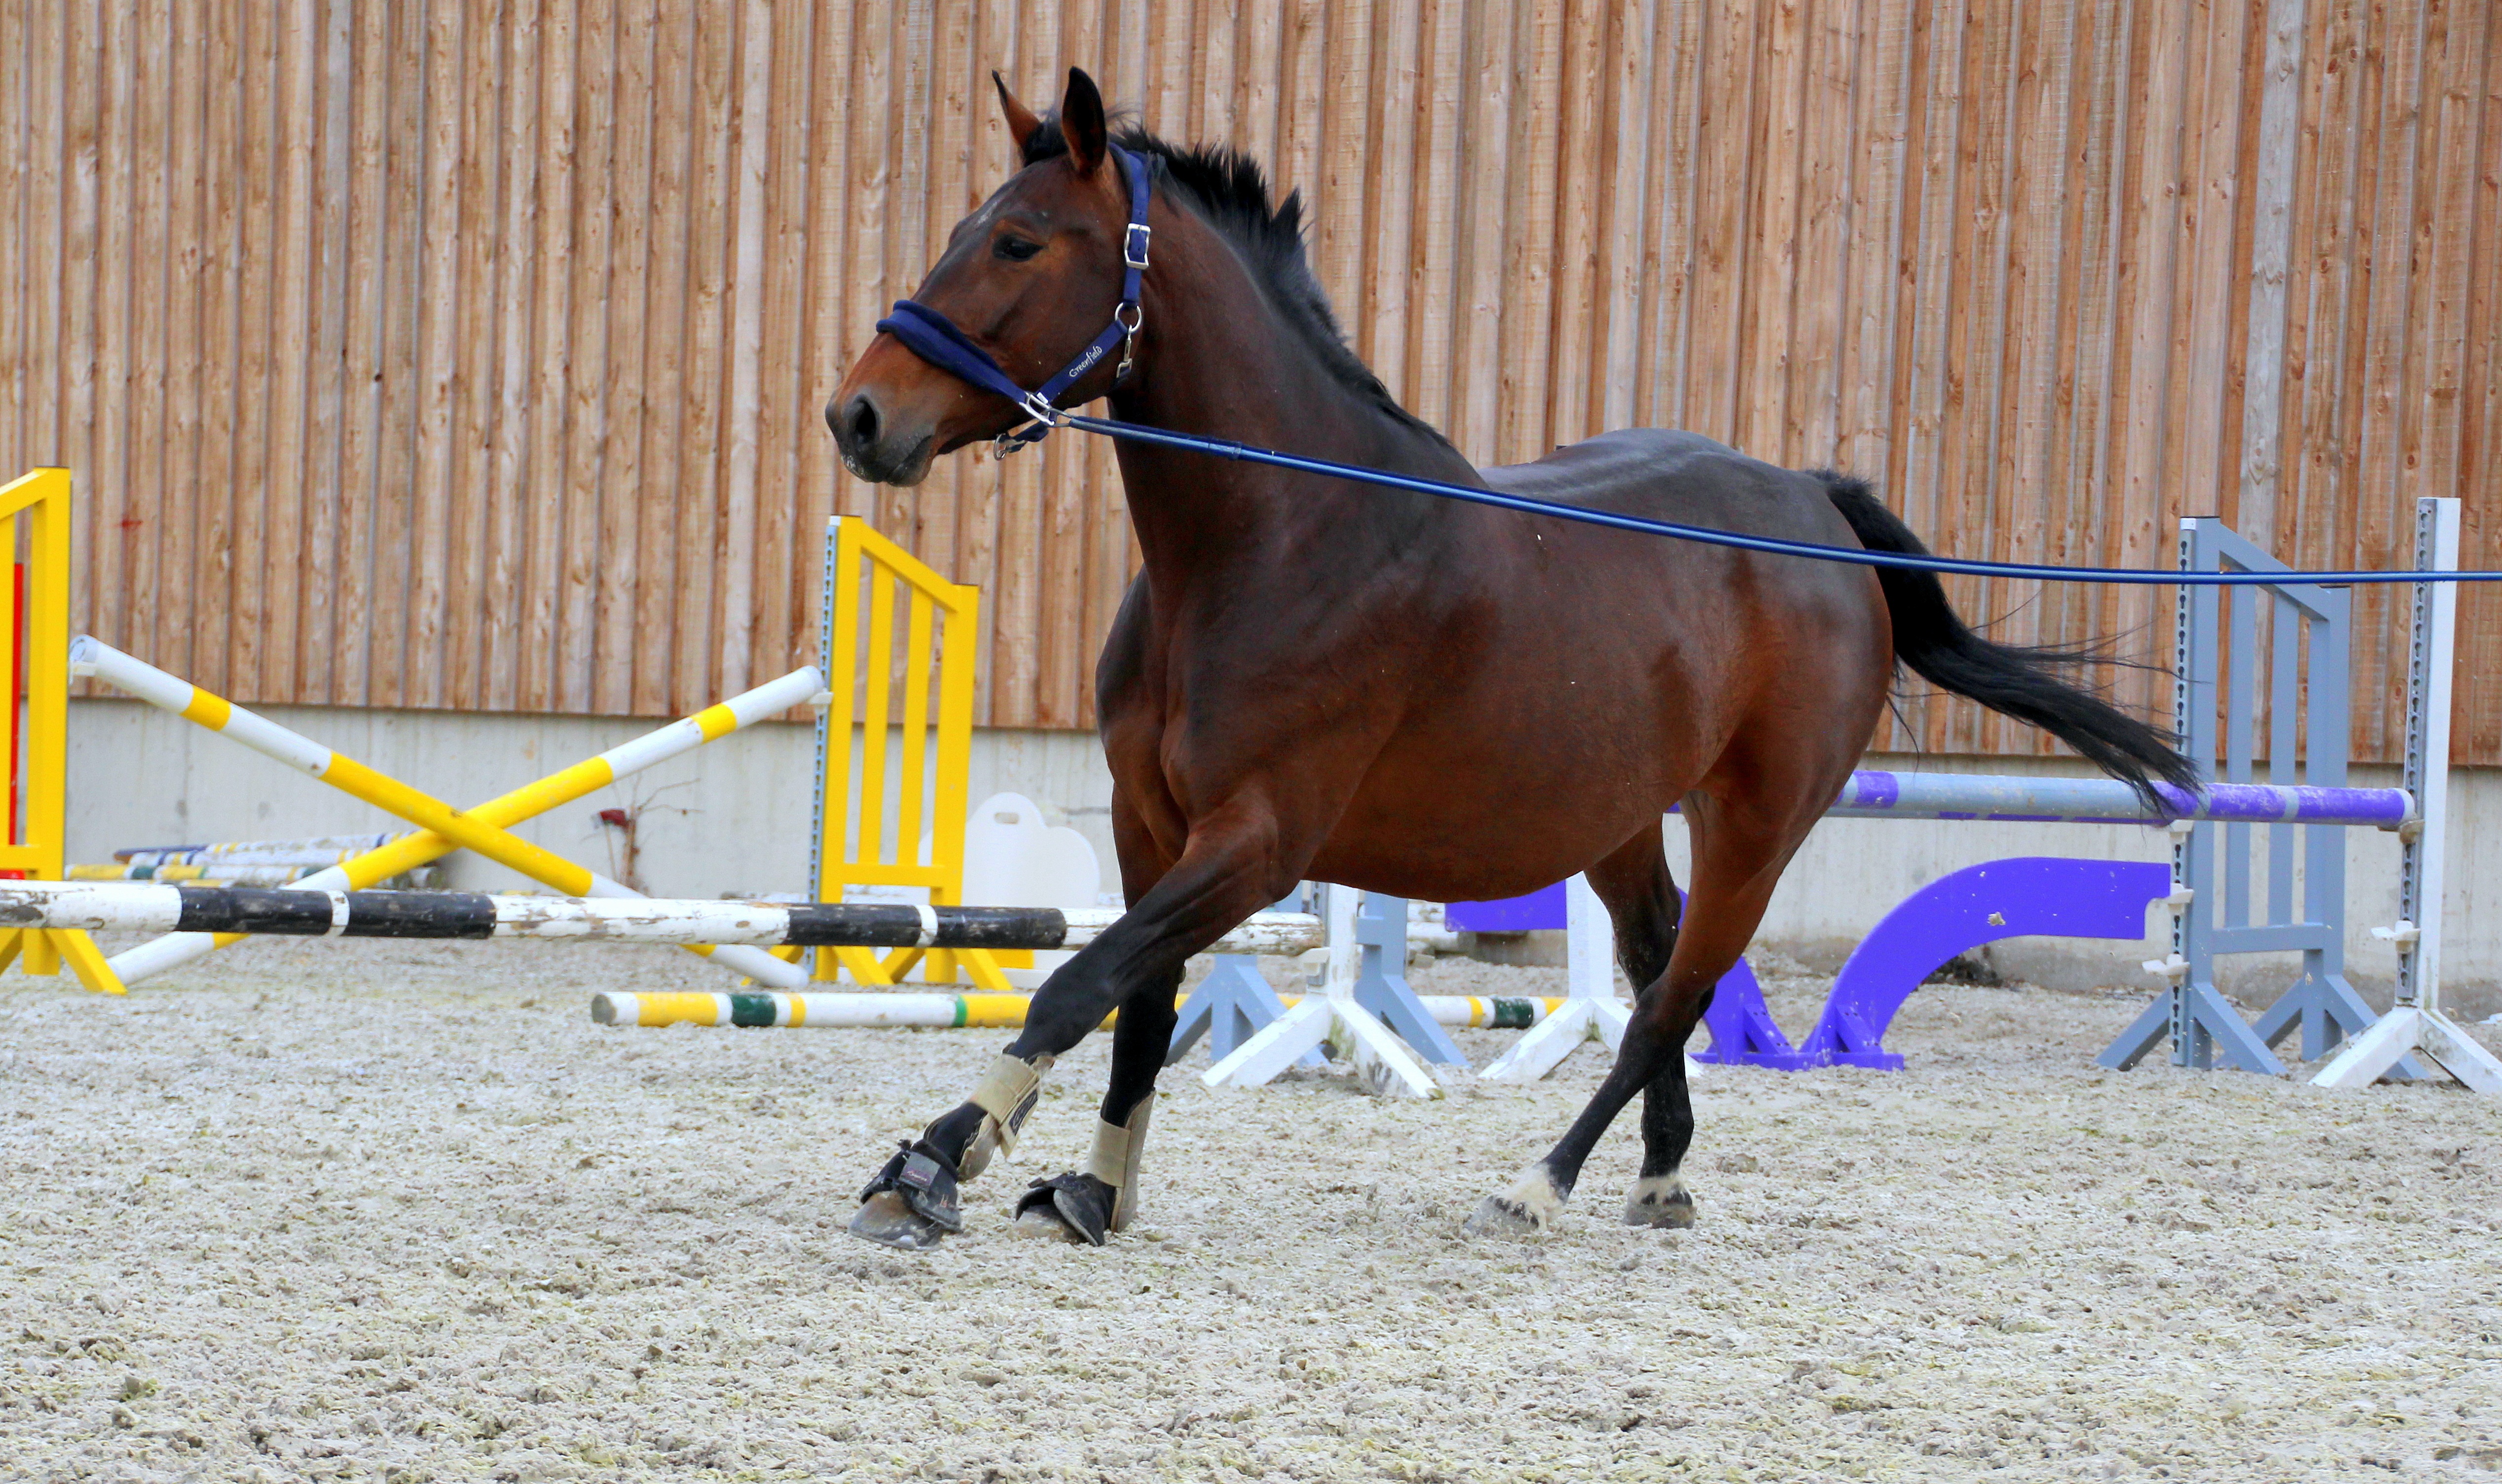
horse, training, rein, mammal, stallion, mane, leggings, mare, jockey, trust, hurdles, halter, western riding, gallop, equestrianism, equitation, lunging, dark brown, stubborn, barrel racing, clay court, horse like mammal, mustang horse, horse harness, animal sports, english riding, equestrian sport, reining, hunt seat, western pleasure, animal training, lunge, foot position